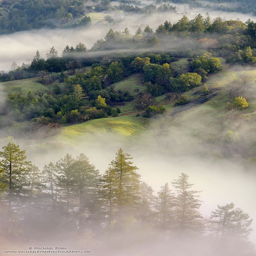
early morning fog and soft sunrise light blanket the rolling hills by author ~ ~